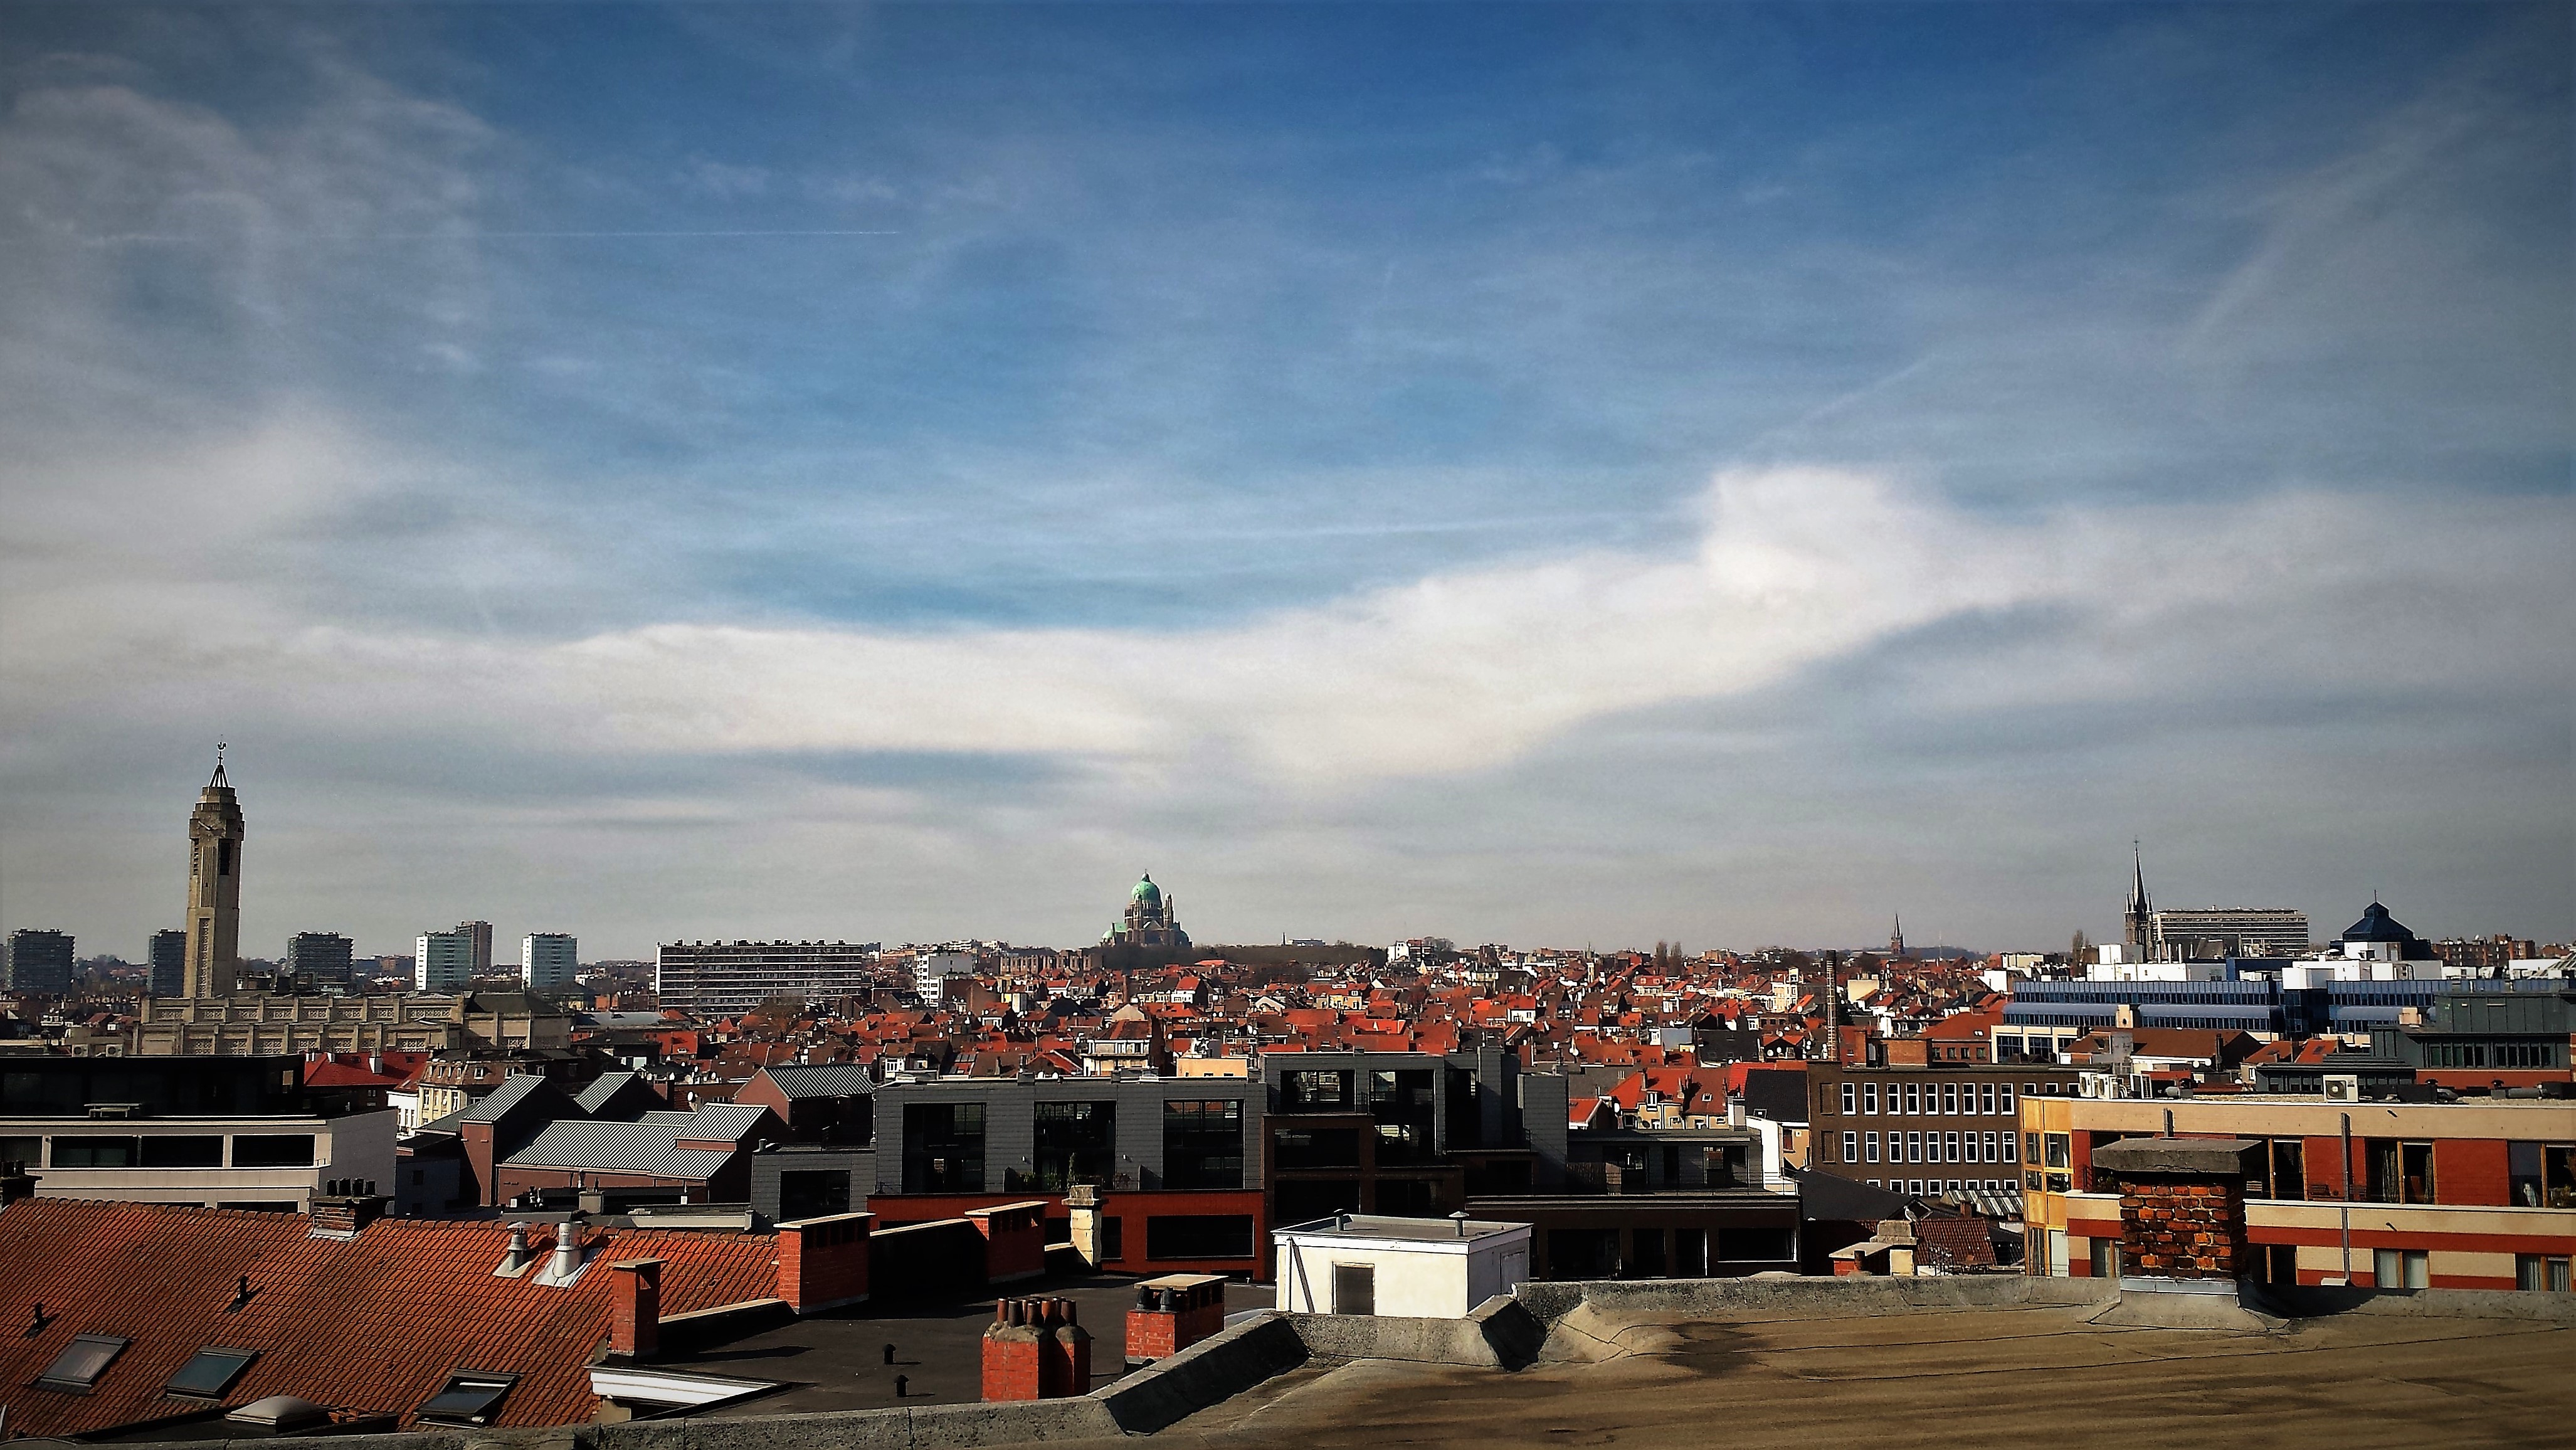
brussels, rooftop, roof, city, sky, urban area, metropolitan area, skyline, cityscape, town, daytime, cloud, human settlement, downtown, metropolis, horizon, residential area, building, panorama, neighbourhood, suburb, photography, architecture, tourism, landscape, house, meteorological phenomenon, tower